Madawaska Seignory

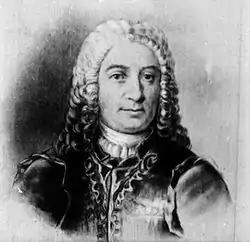
Charles Aubert de La Chesnaye, first seignor of Madawaska

The Madawaska Seignory was first granted to Charles Aubert de La Chesnaye on November 25, 1683. It measured three leagues along the Madawaska River and extended two leagues away from the river. Its territory included the Lake Témiscouata.